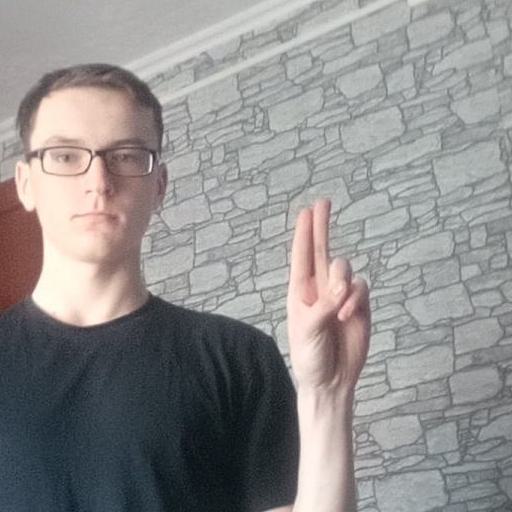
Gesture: two_up